Hiram Tua

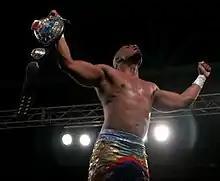
Hiram Mulero as the IWA Undisputed World Heavyweight Champion.

Hiram Mulero (September 16, 1983) is a Puerto Rican professional wrestler. He is best known under his ring name, Hiram Tua, which he has used in several of Puerto Rico's promotions, including the International Wrestling Association, the World Wrestling Council and the World Wrestling League.